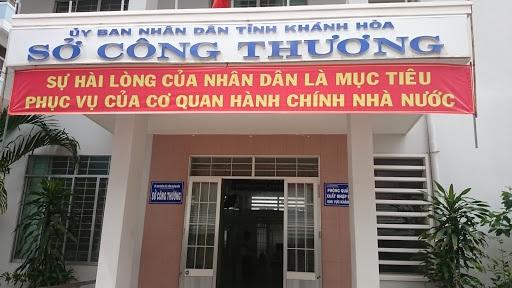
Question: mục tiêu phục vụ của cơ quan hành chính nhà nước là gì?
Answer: là sự hài lòng của nhân dân